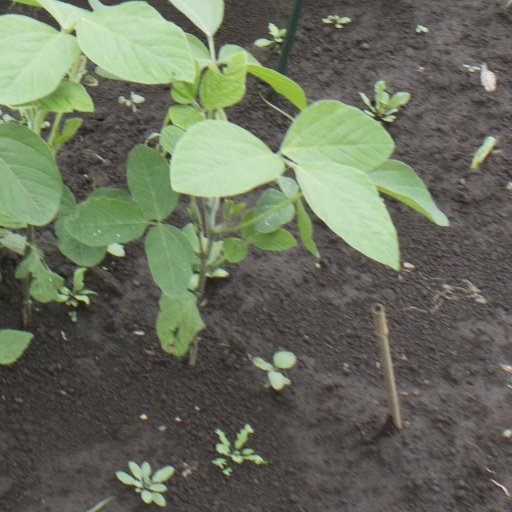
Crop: soybean